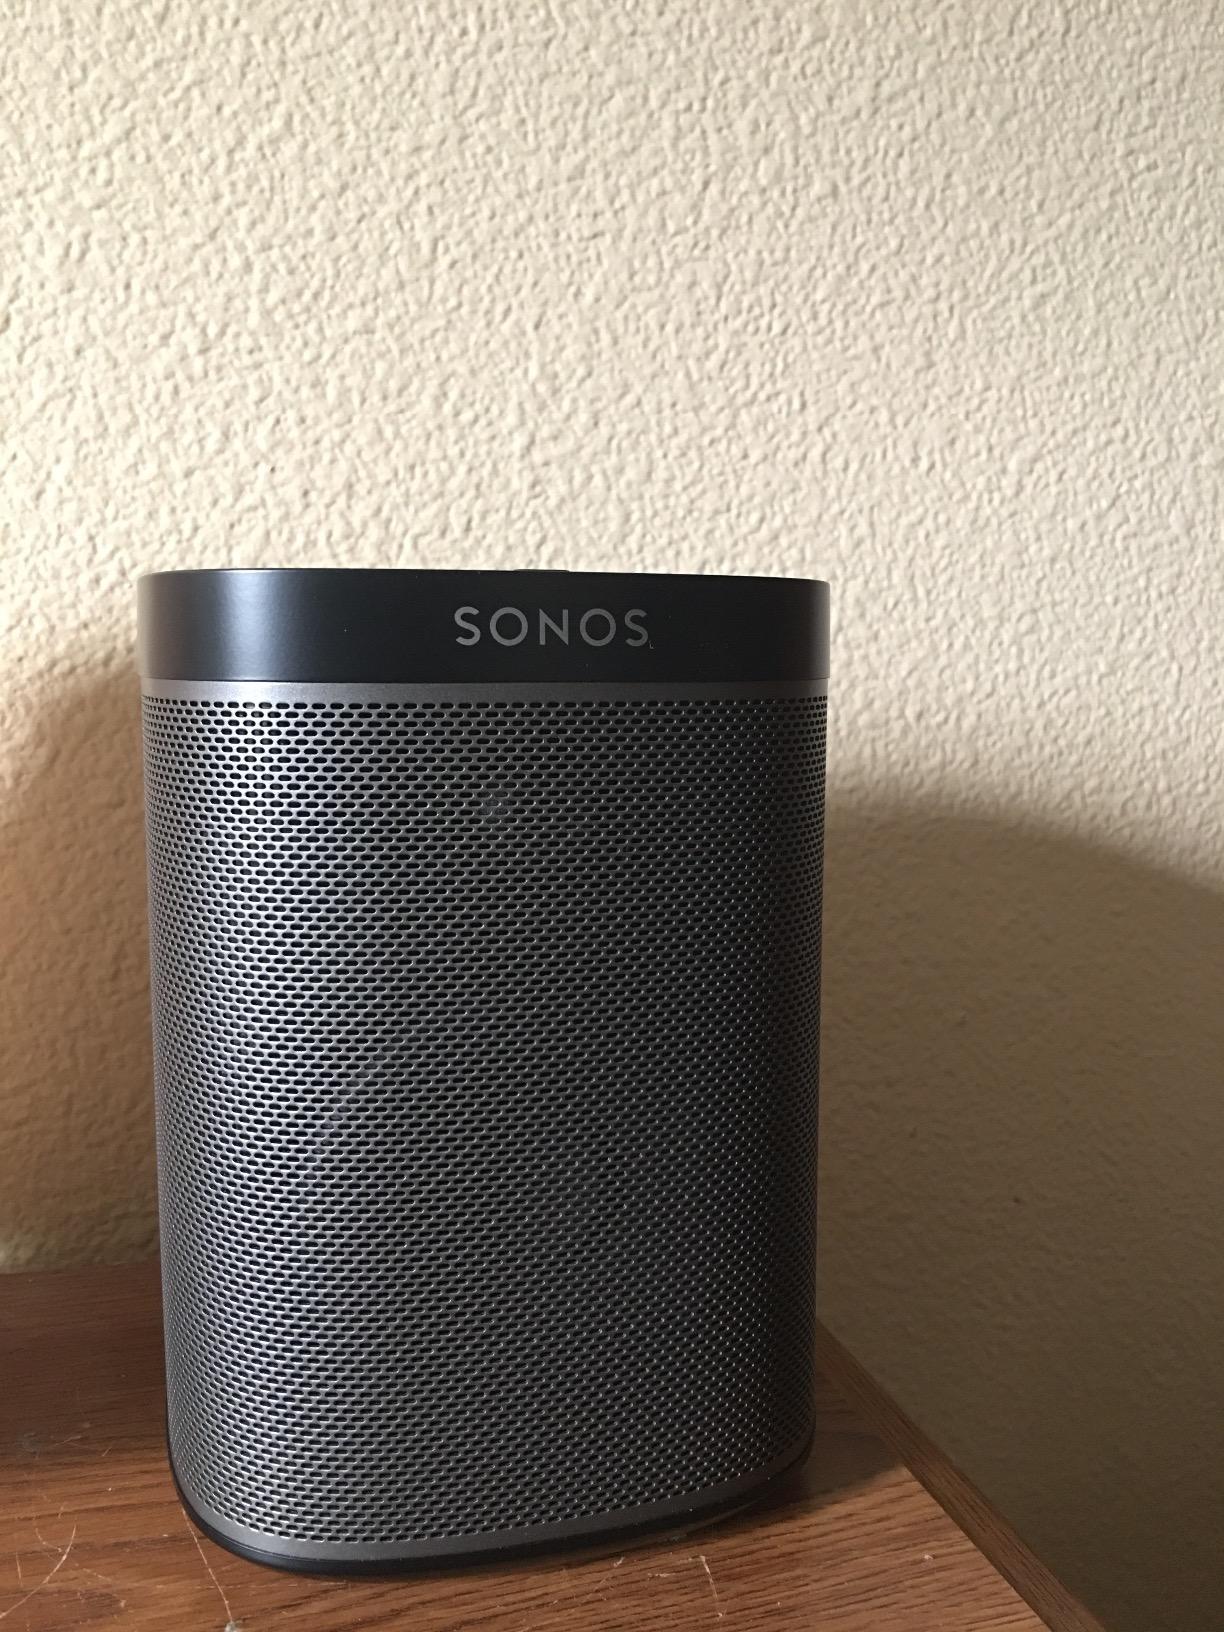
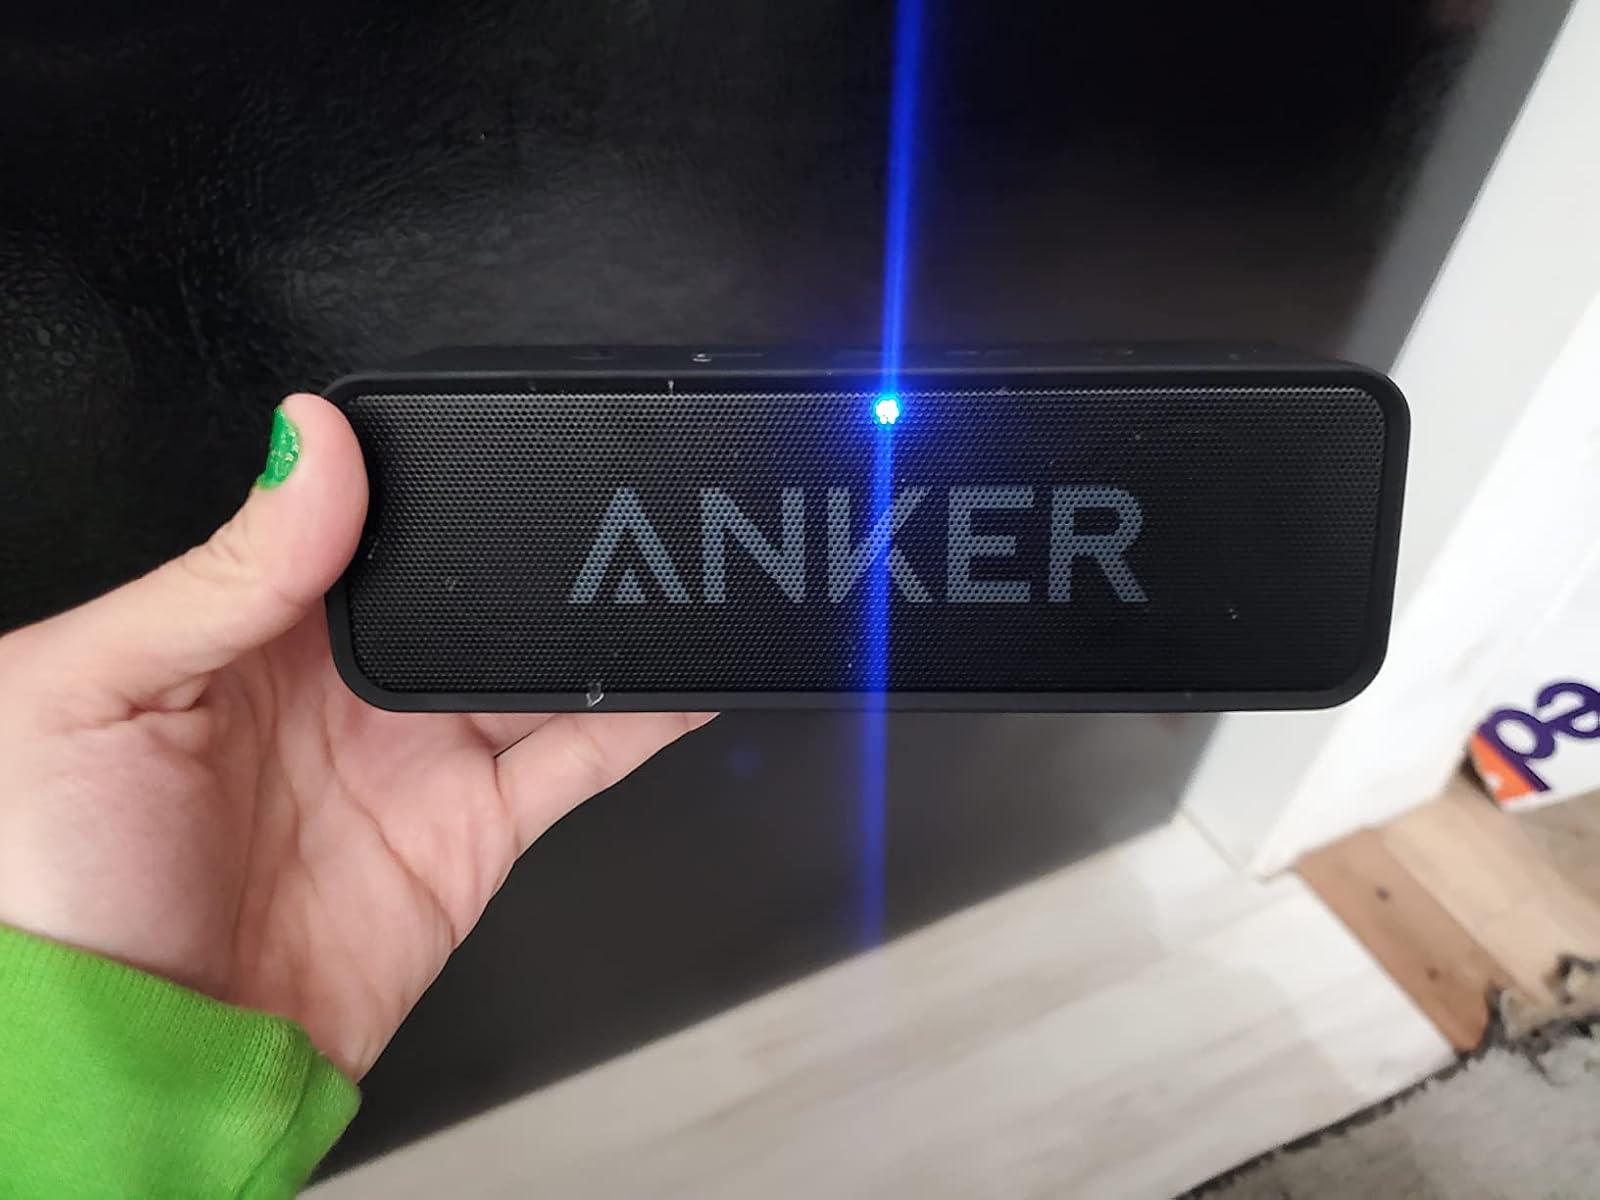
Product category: speaker
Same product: no